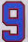
Number: 9